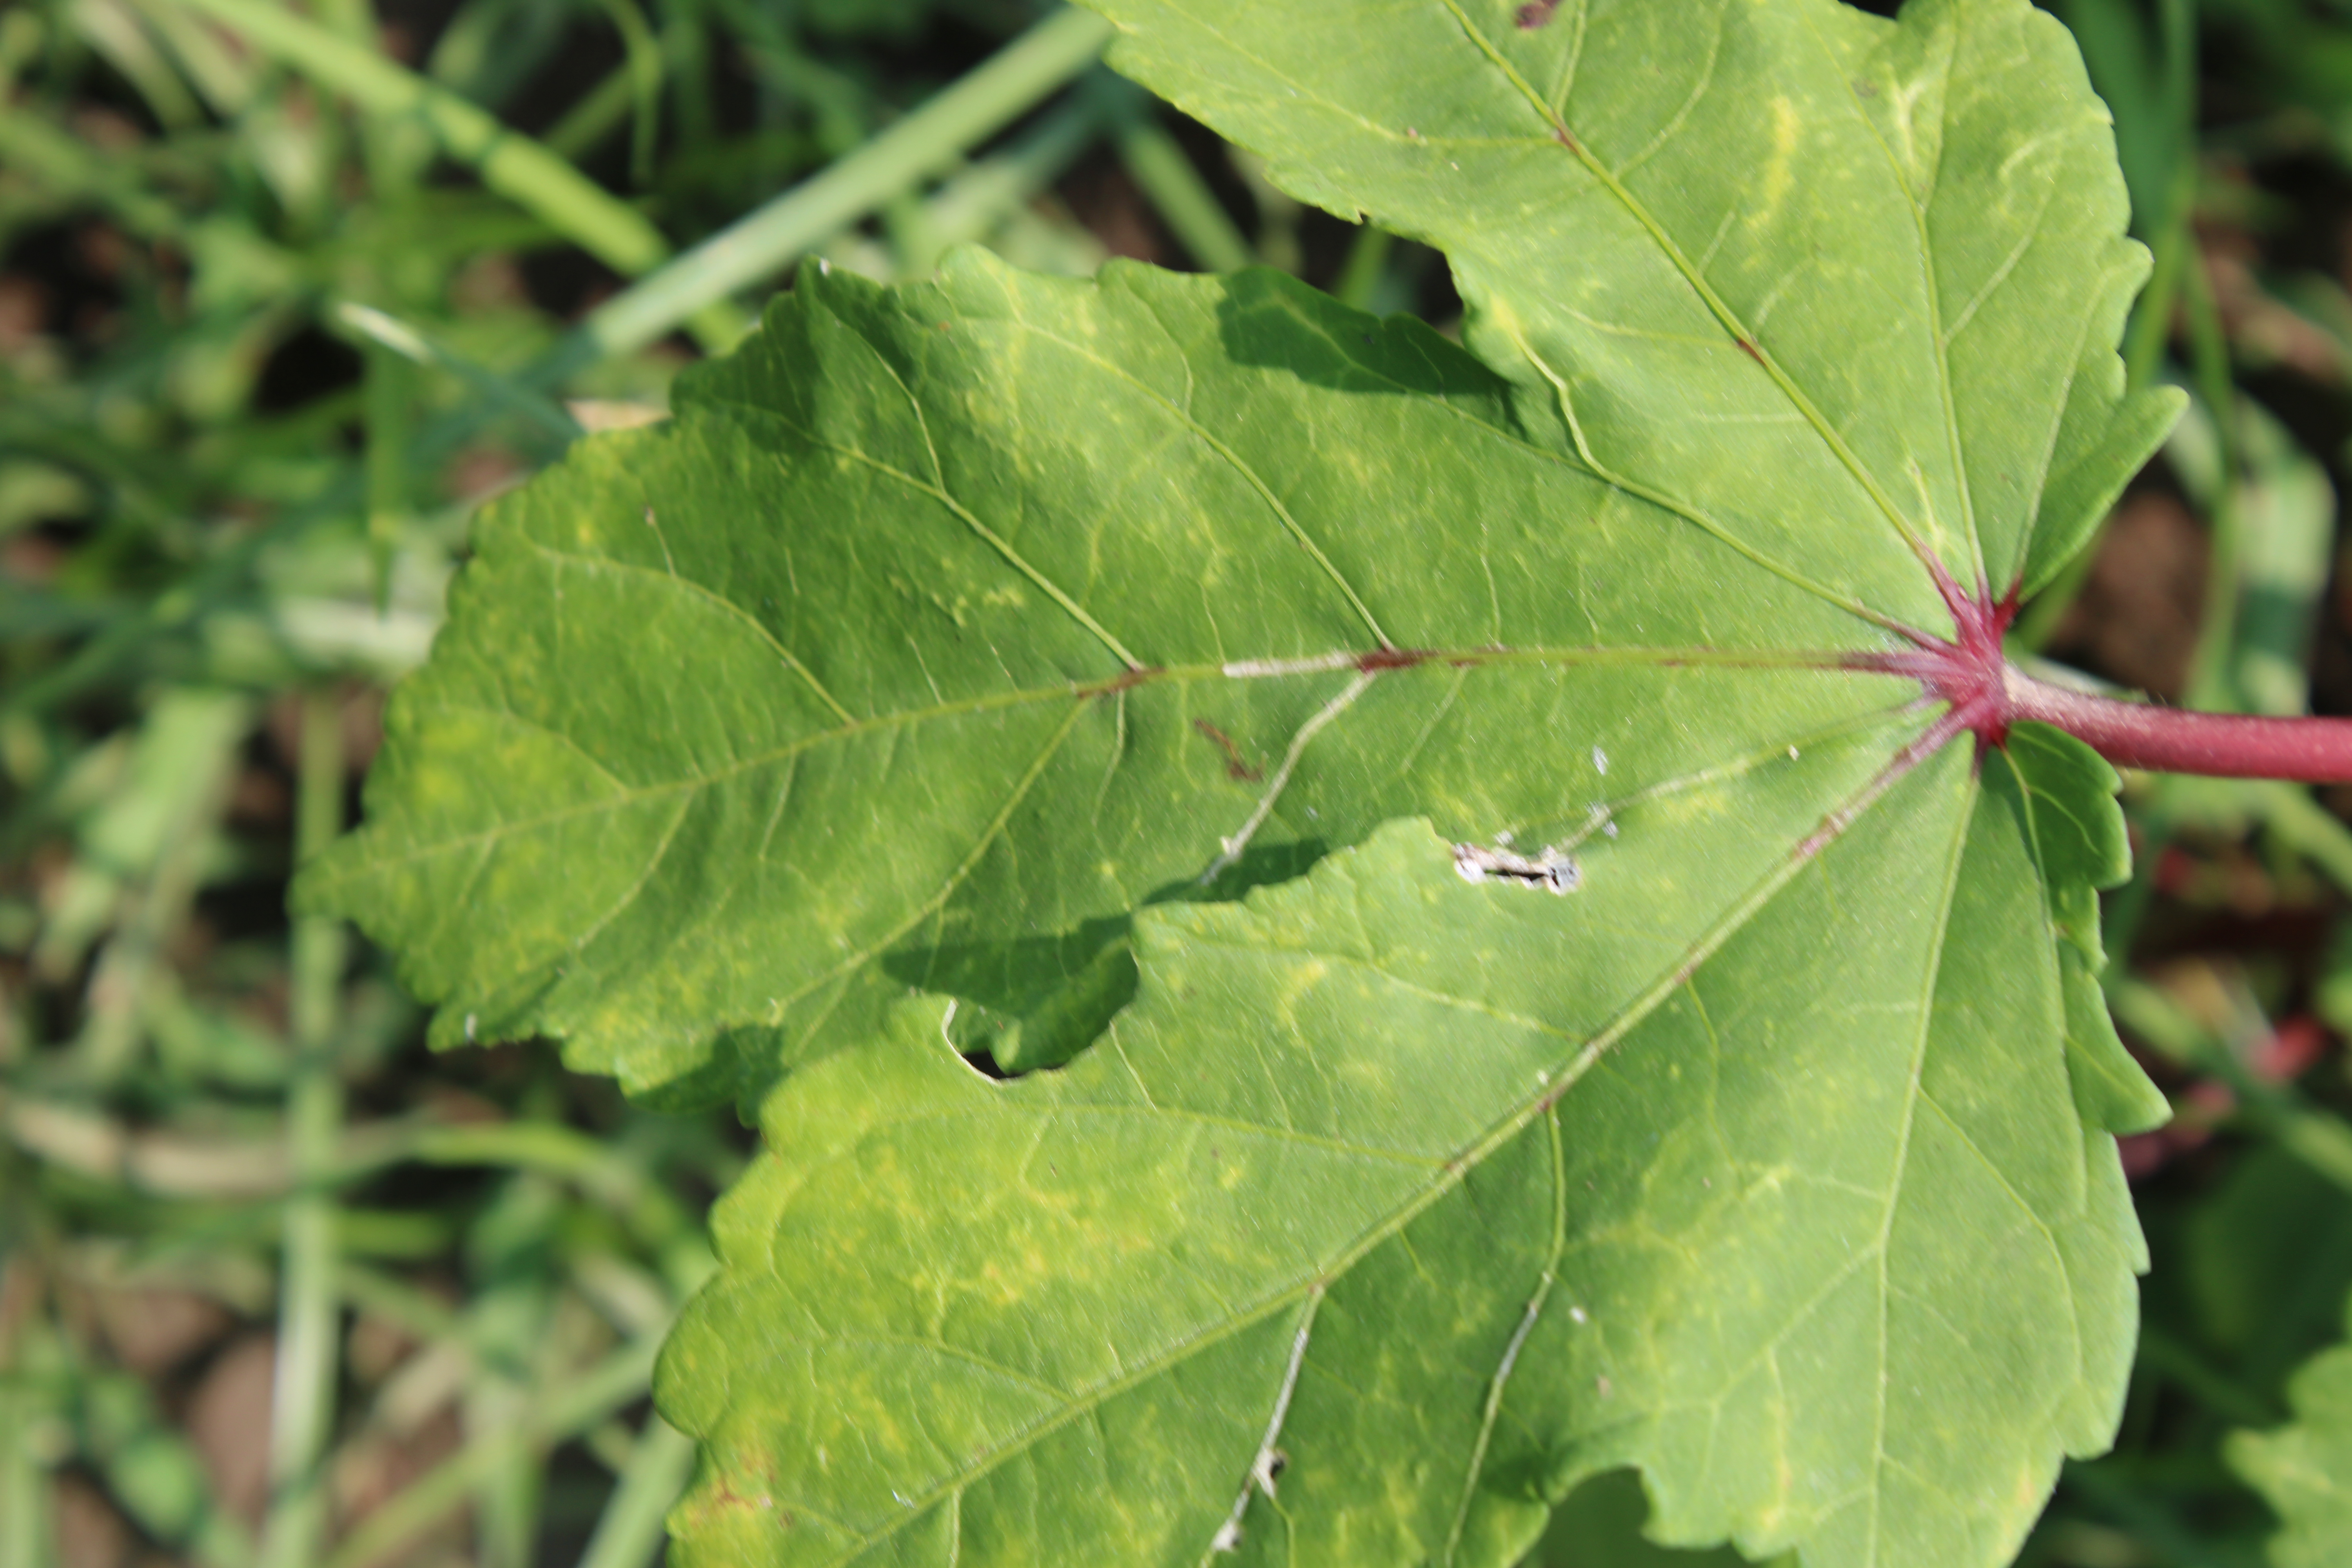
Label: Phyllosticta leaf spot